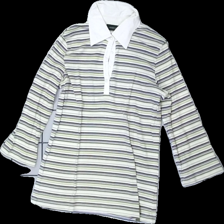
View: front
Type: Top
Category: Ladies
Brand: Lindex
Colors: Green, Purple, White
Material: 100% Cotton
Pattern: Striped
Cut: Tight
Season: All
Stains: Minor
Price range: <50
Recommended usage: Recycle